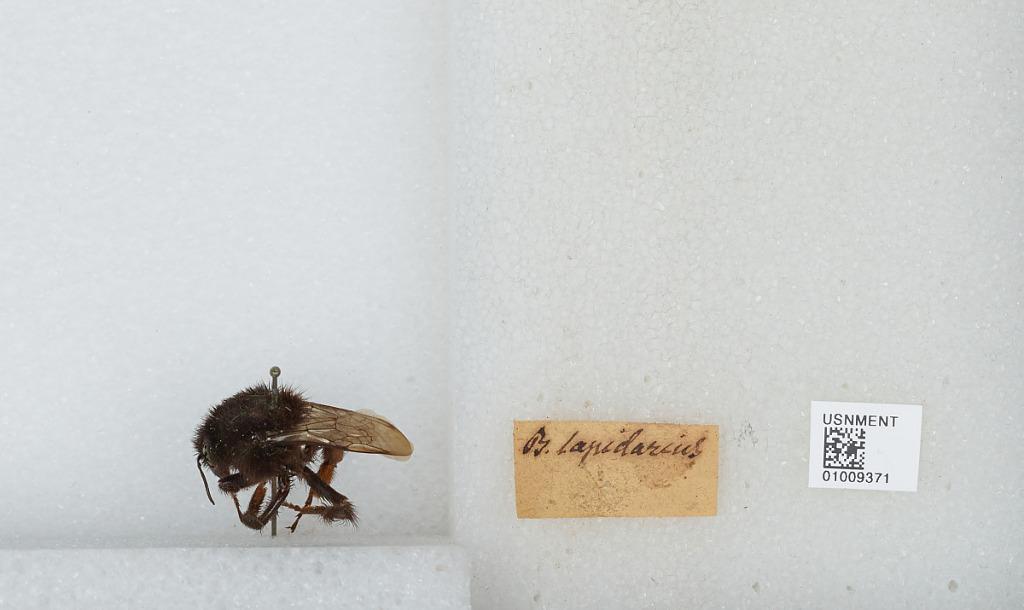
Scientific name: Bombus (Melanobombus) lapidarius lapidarius (Linnaeus)